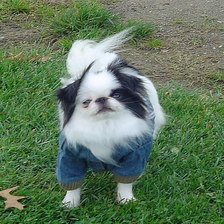
Species: dog
Breed: japanese chin